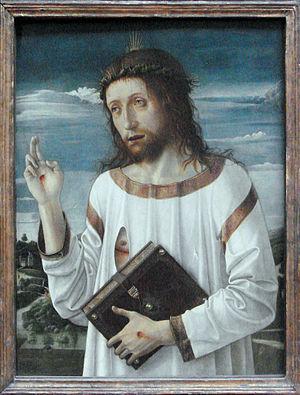
Le Christ bénissant est une peinture religieuse réalisée par Giovanni Bellini vers 1500. Le tableau est actuellement exposé au musée d'art Kimbell
Le Christ bénissant est une peinture religieuse de Giovanni Bellini. Le tableau est actuellement exposé au musée du Louvre.